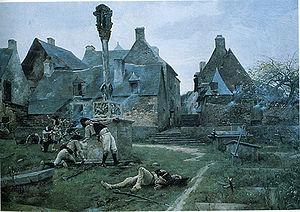
La combat de Rochefort-en-Terre se déroula en 1793 à la suite d'une révolte paysanne contre la levée en masse lors de la Pré-Chouannerie. Le 26 mars 1793, les Républicains reprennent la ville aux insurgés.
La Chouannerie est une guerre civile qui opposa Républicains et Royalistes dans l'ouest de la France, en Bretagne, dans le Maine, l'Anjou et la Normandie, lors de la Révolution française. Elle est étroitement liée à la guerre de Vendée qui se déroula sur la rive gauche de la Loire, l'ensemble de ces deux conflits étant parfois connu sous le nom de « guerres de l'Ouest ».
Alexandre Bloch, né à Paris le 29 mai 1857 et mort le 11 novembre 1919 dans le 20ᵉ arrondissement de Paris, est un peintre académique français.